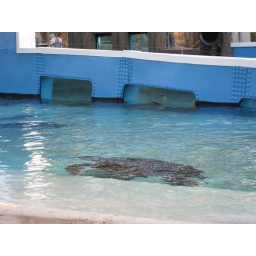
sea turtle under water